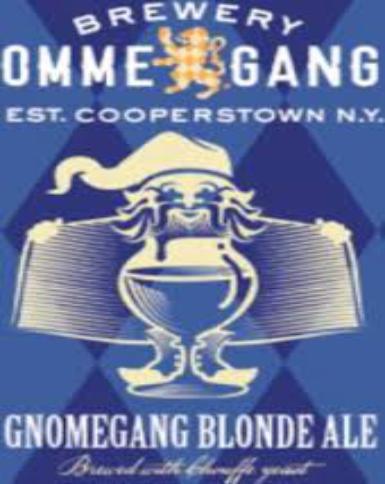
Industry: Food